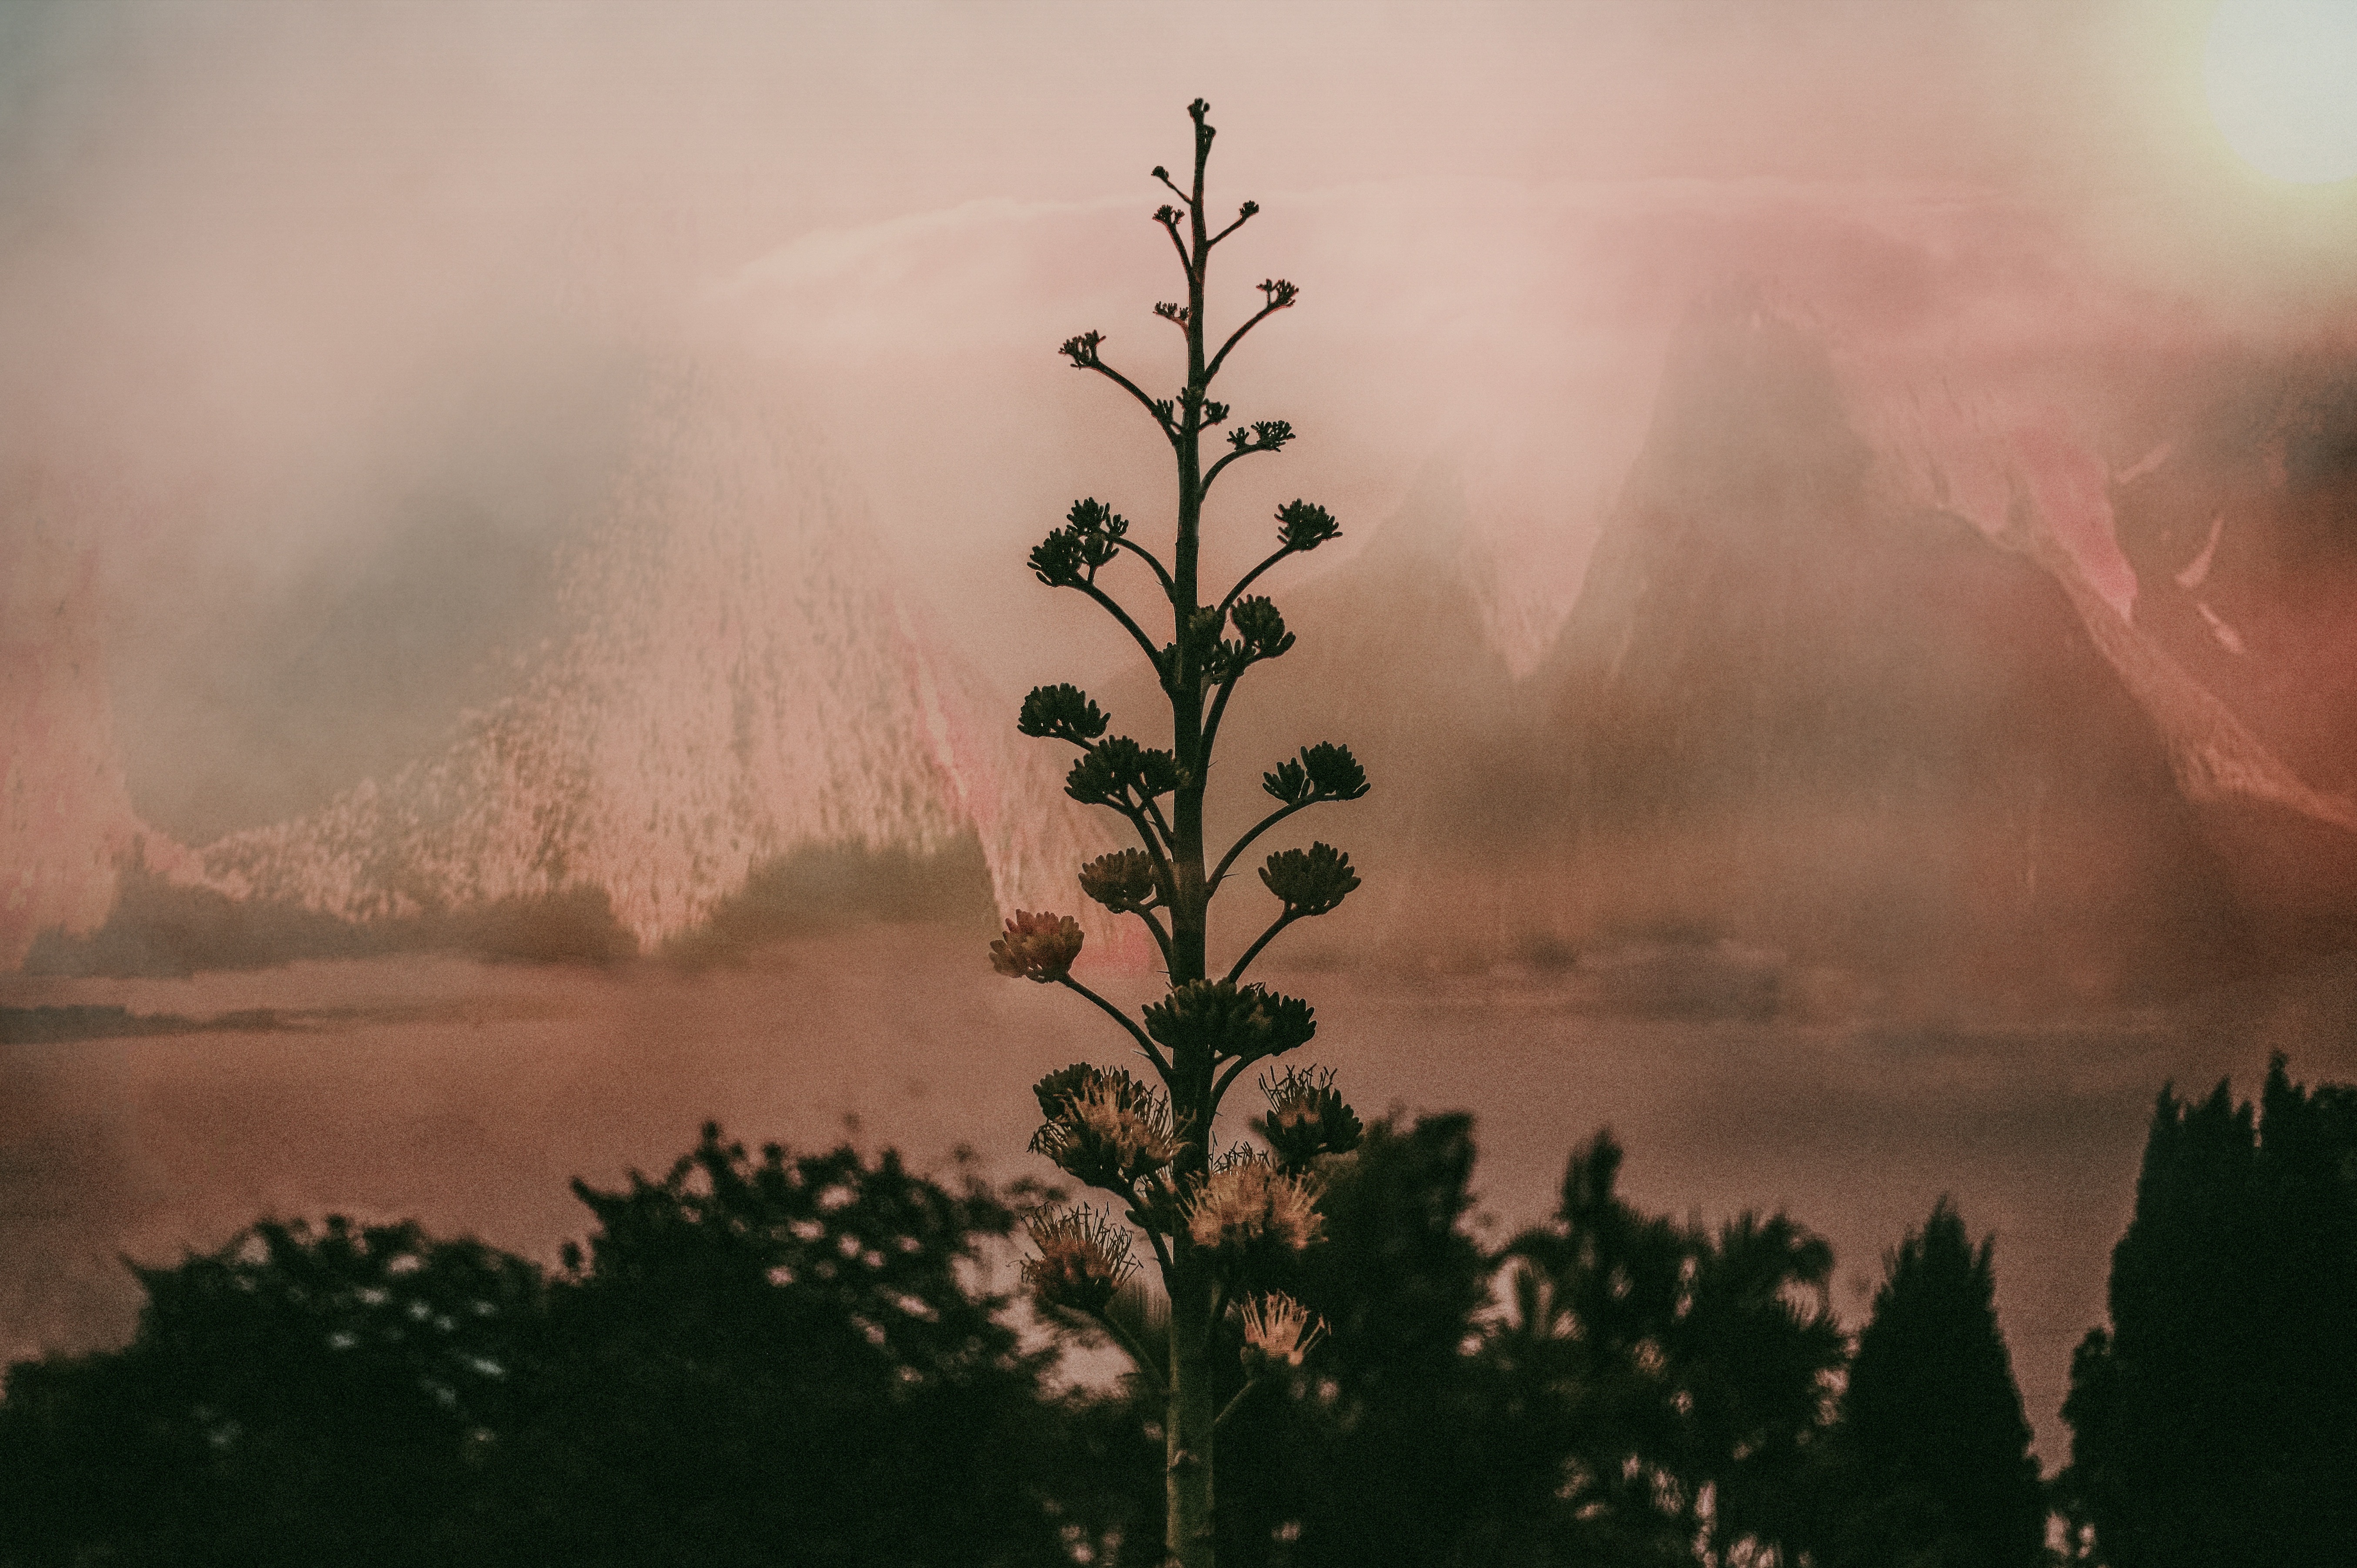
tree, nature, grass, branch, cloud, plant, sky, fog, sunrise, sunset, mist, sunlight, morning, leaf, flower, dawn, atmosphere, dusk, evening, reflection, autumn, weather, darkness, atmospheric phenomenon, woody plant